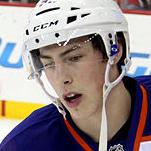
Age: 21